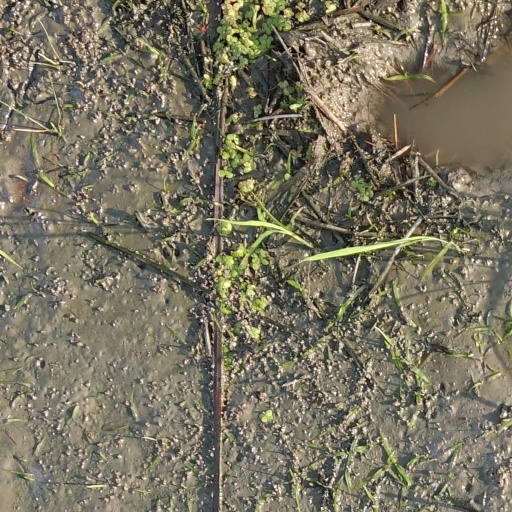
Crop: rice